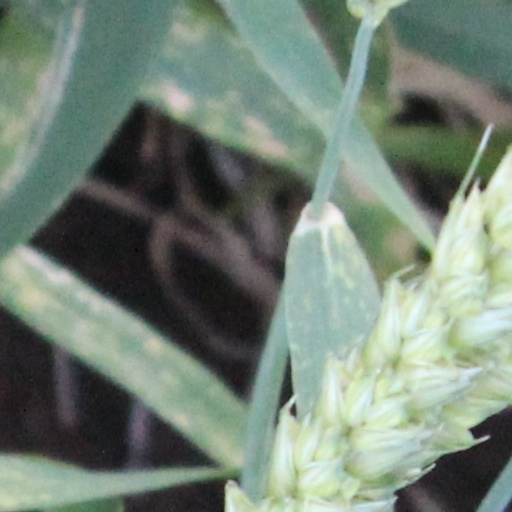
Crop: wheat